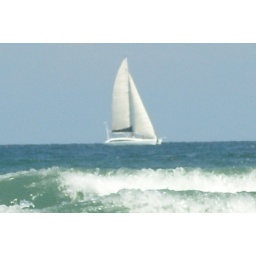
a sailboat in the breeze =) on the coast of life there are no guarantees hope hes got a paddle =)